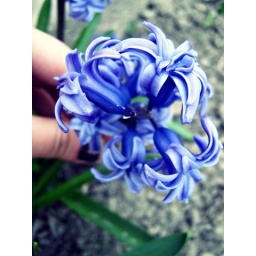
A blue flower in my grandmother's garden.